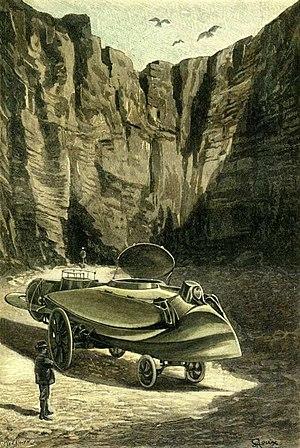
Jules Verne: ""Maître du monde"" (1902-03), dessins par George Roux. This file was uploaded with Commonist. Orginal descripion: Français
L'Atlas des géographes d'Orbæ est une série d'albums illustrés écrite et dessinée par François Place et publiée en trois tomes entre 1996 et 2000.